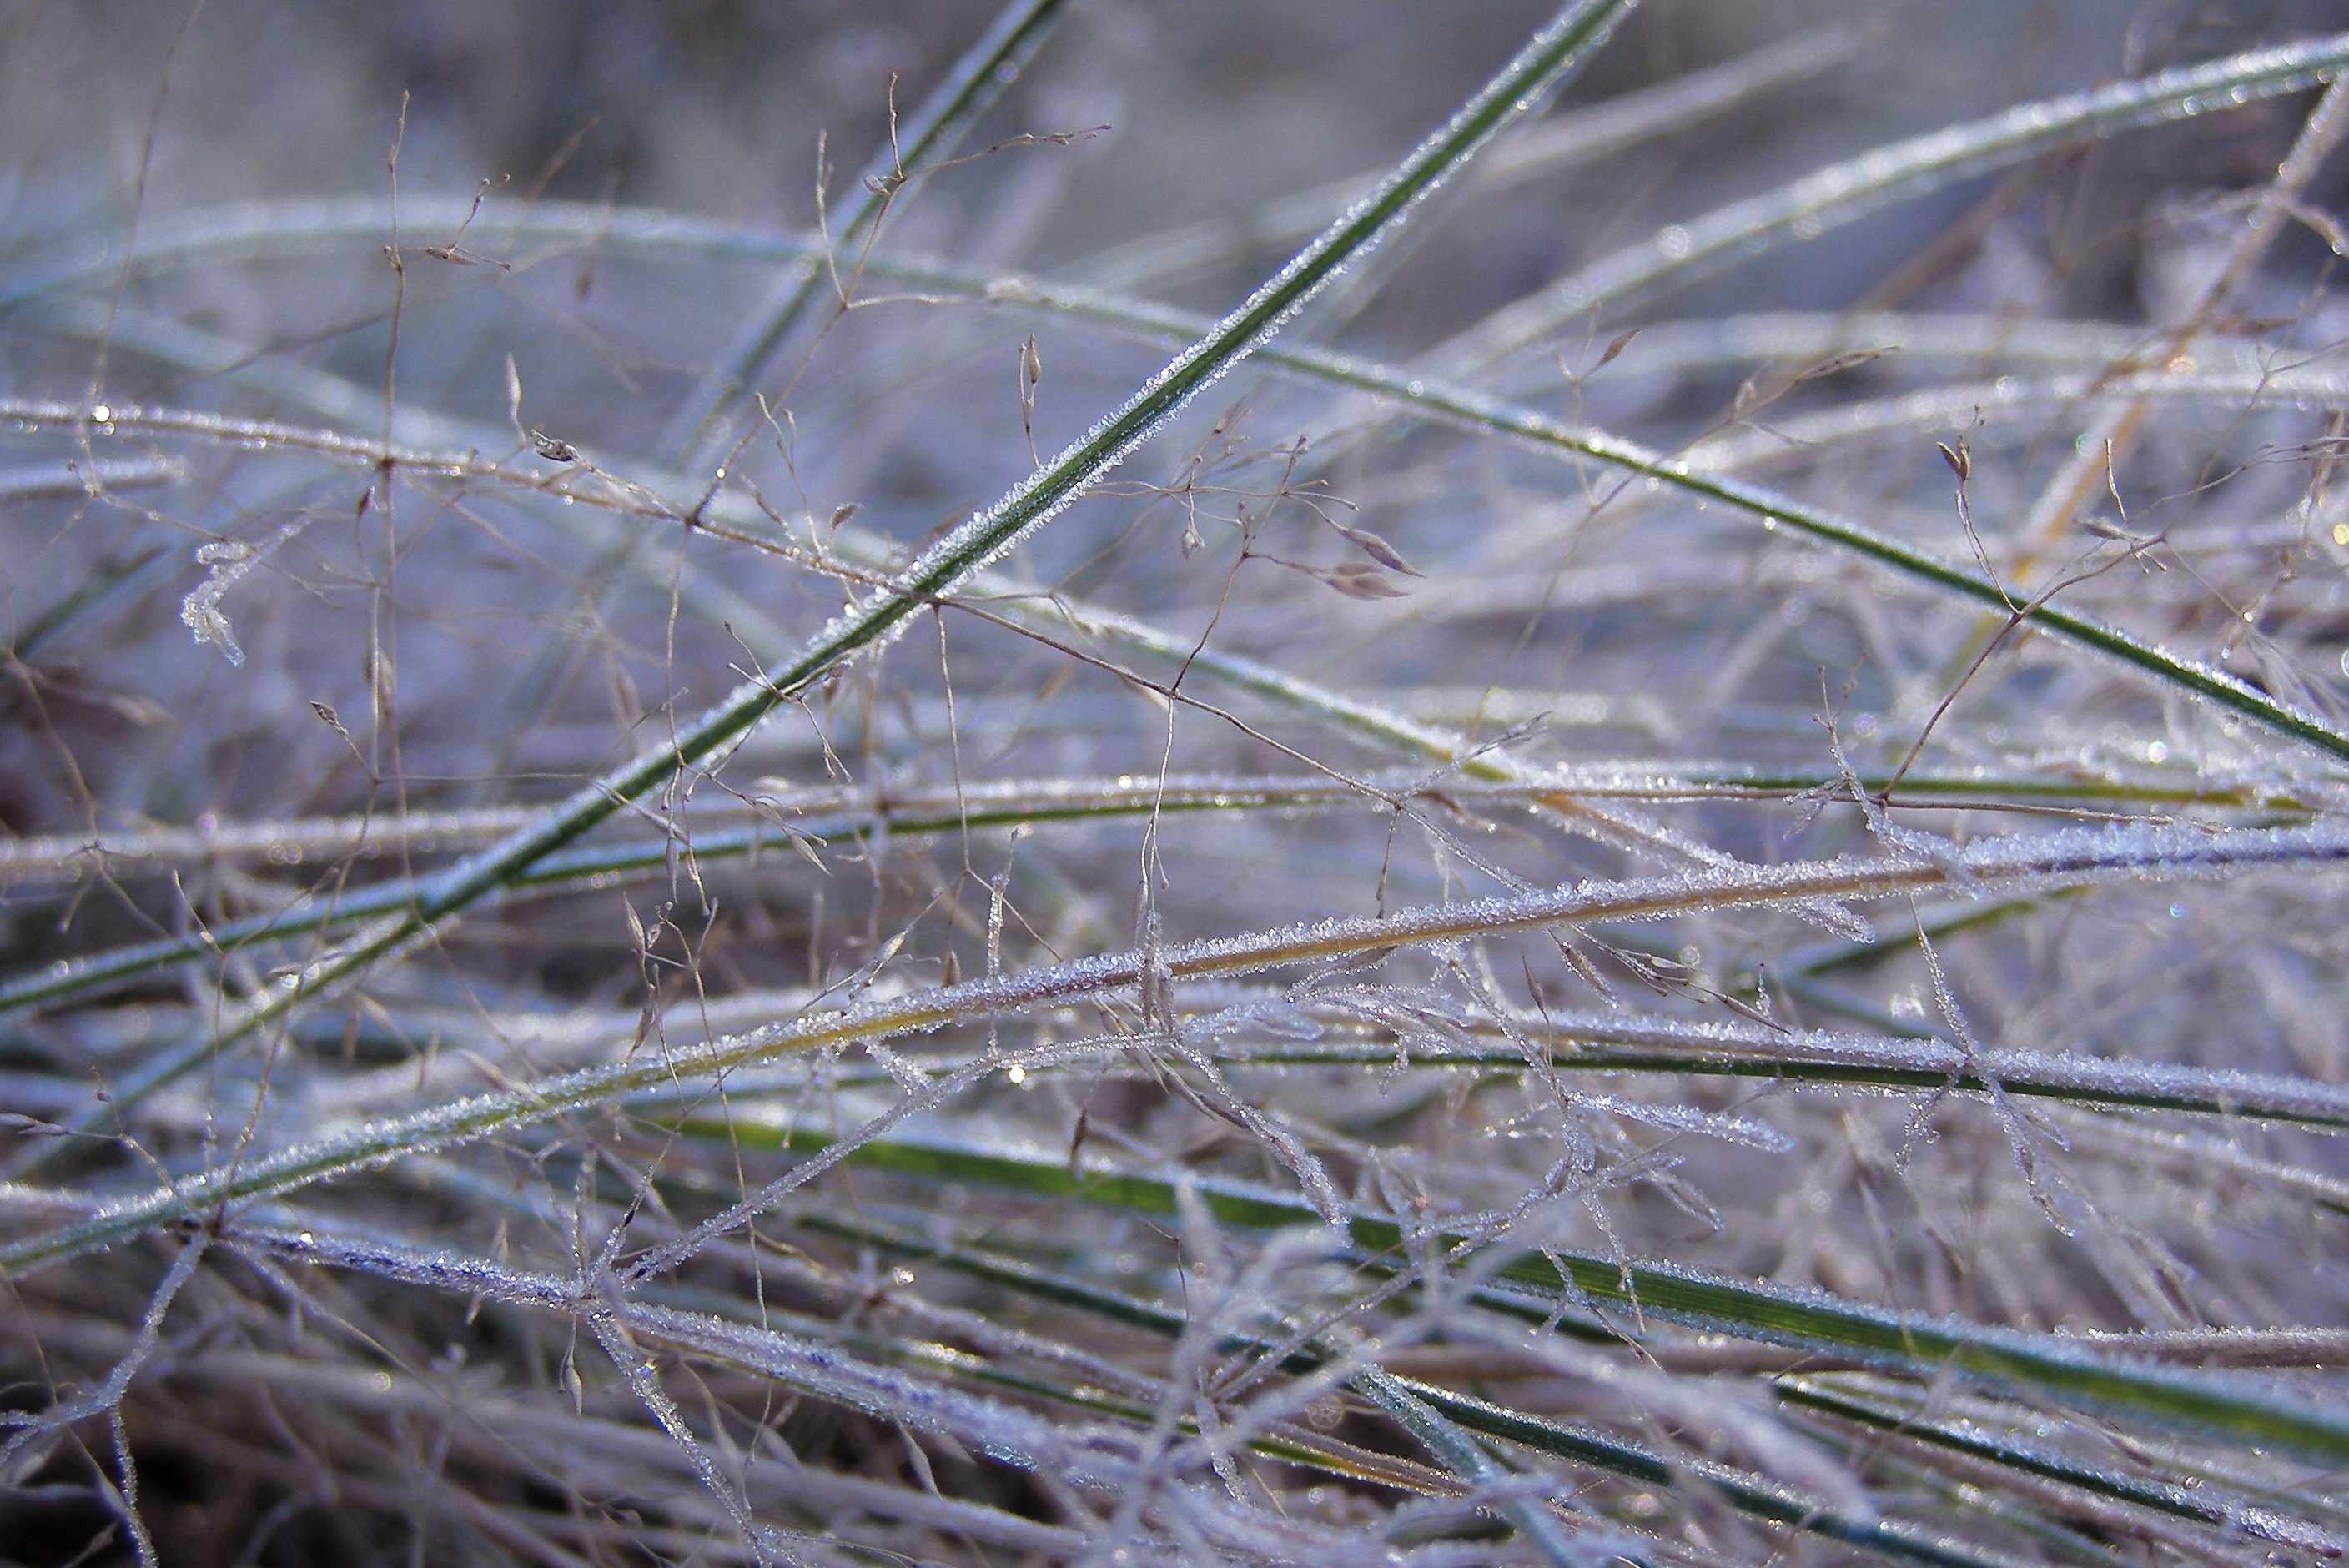
tree, nature, grass, branch, cold, winter, plant, meadow, leaf, frost, wildlife, autumn, frozen, flora, fauna, twig, close up, frosty, macro photography, hard rime, ice crystals, ground frost, grass family, plant stem, thorns spines and prickles